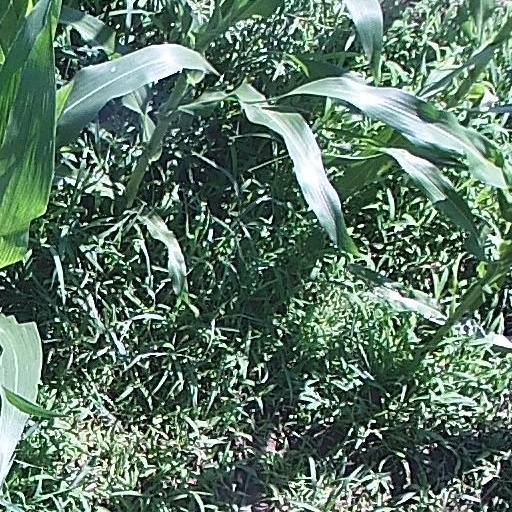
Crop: maize; corn